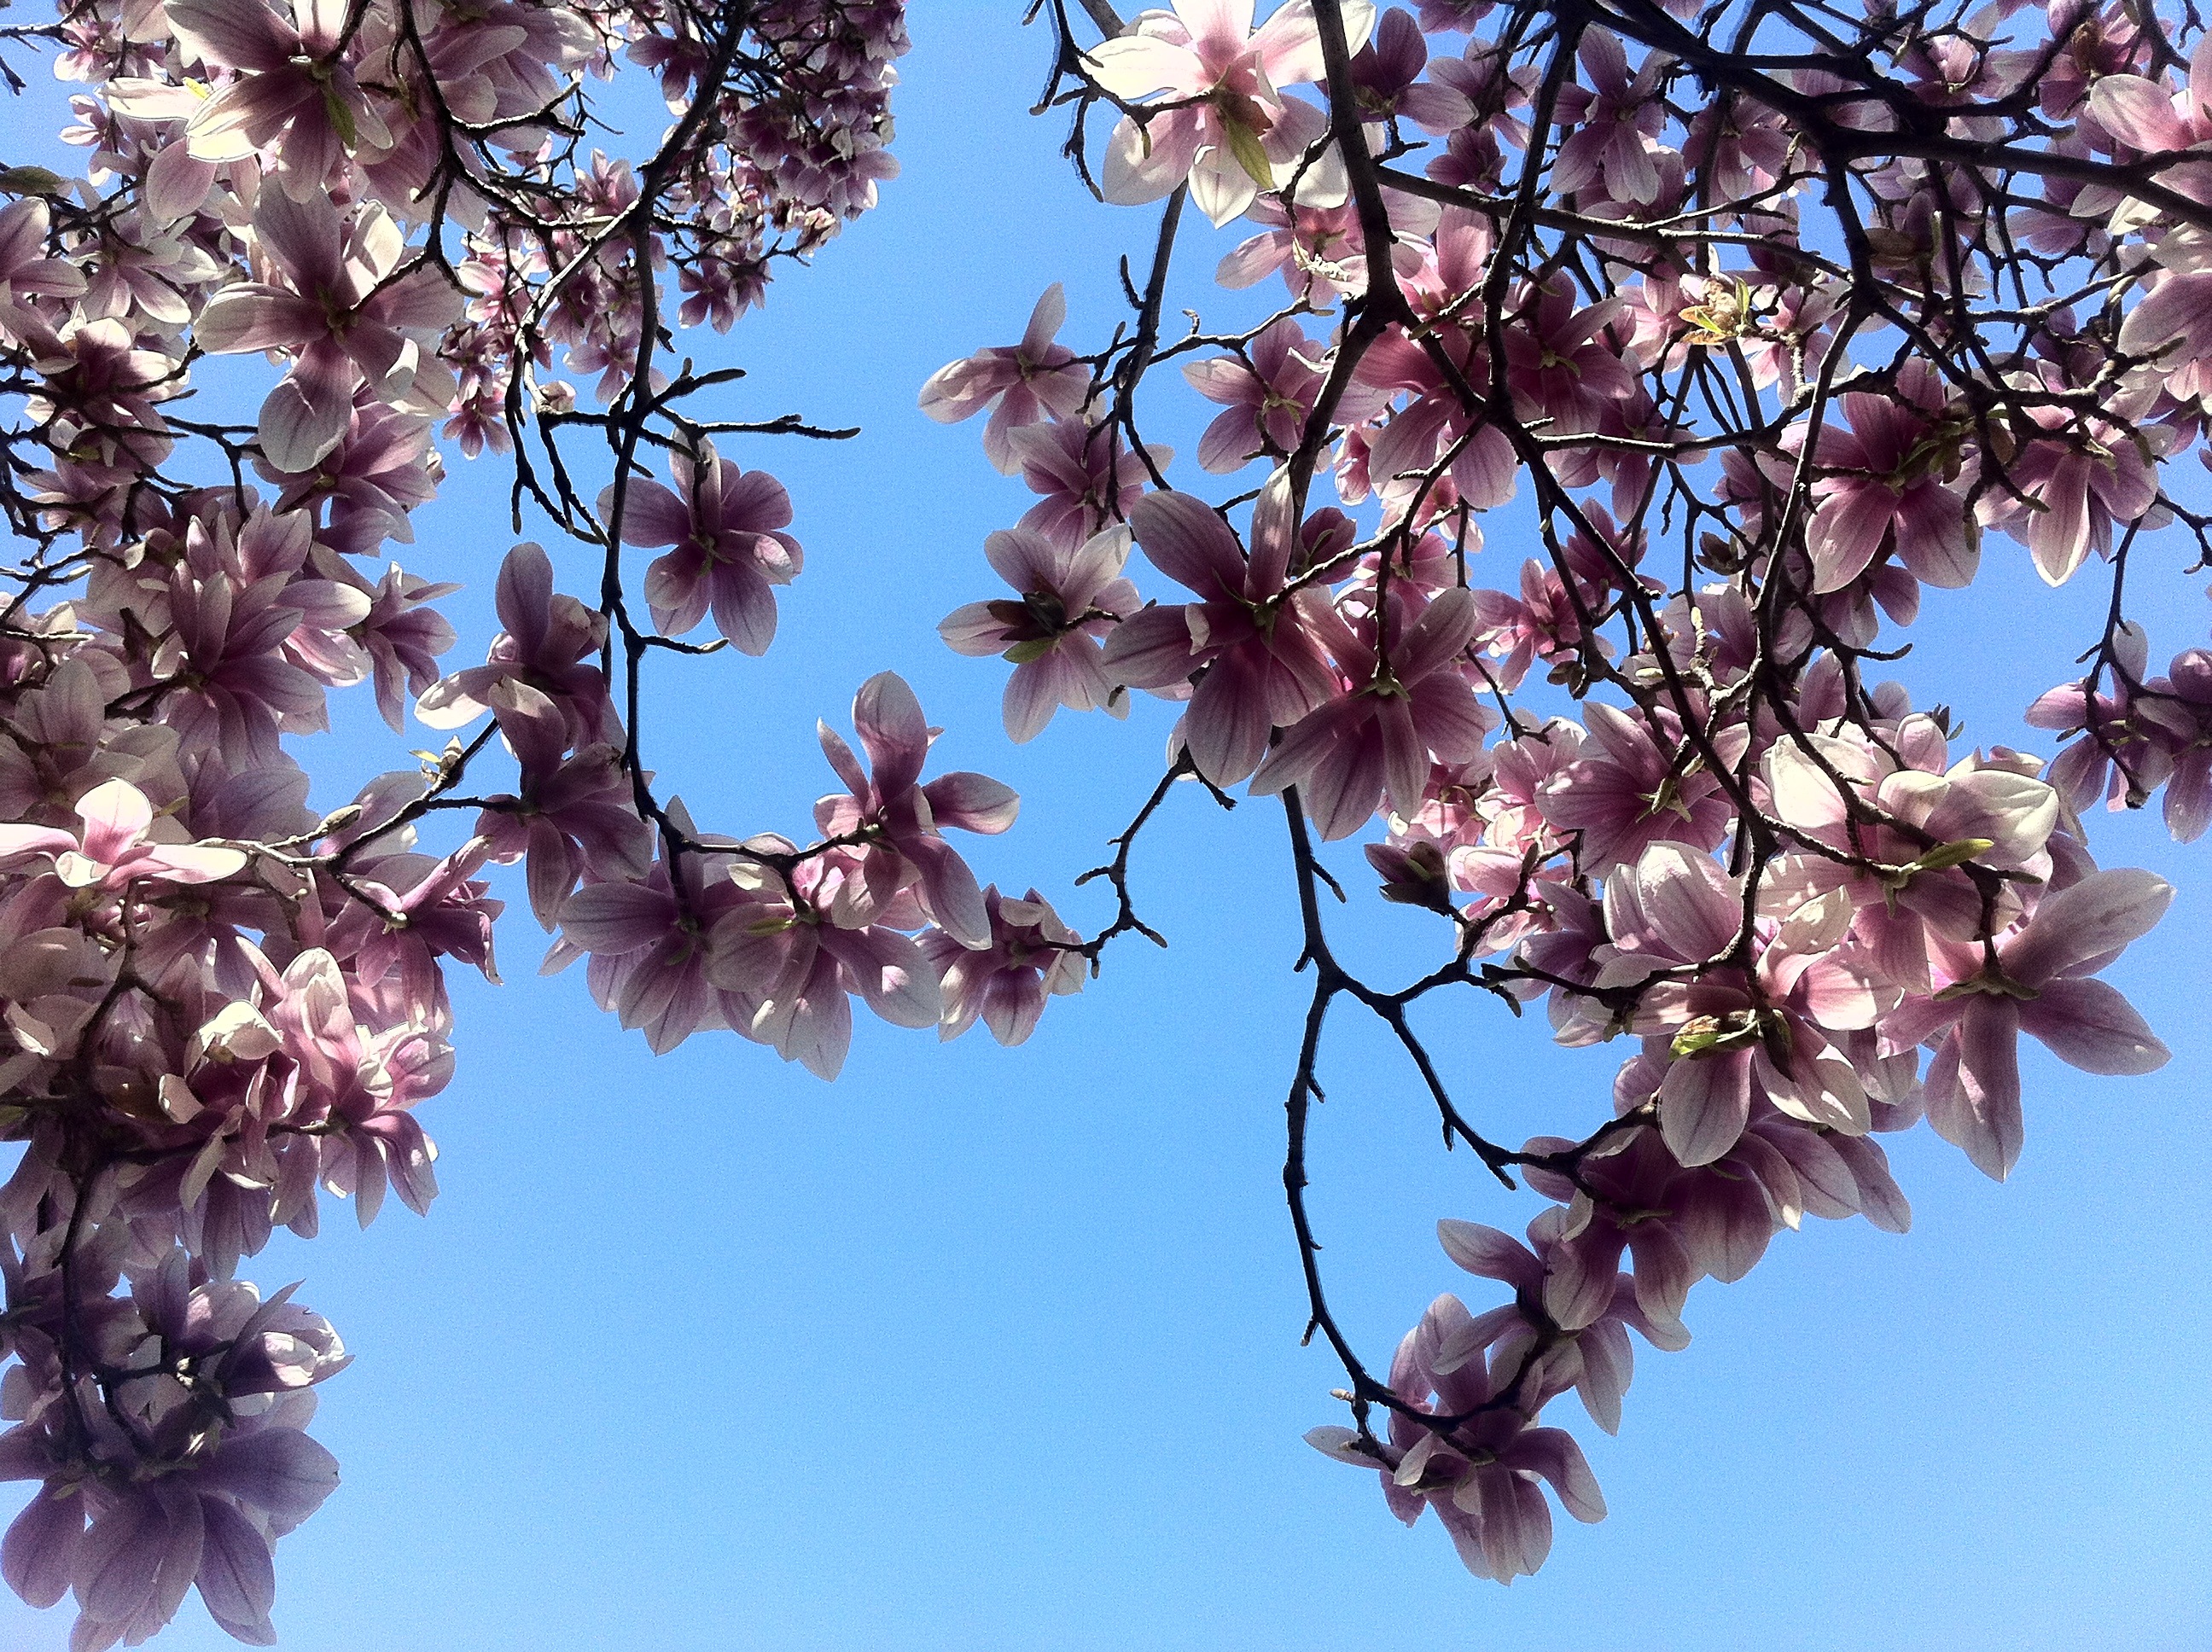
tree, branch, blossom, plant, sky, flower, petal, spring, produce, botany, pink, flora, cherry blossom, close up, blossoms, flowering plant, land plant